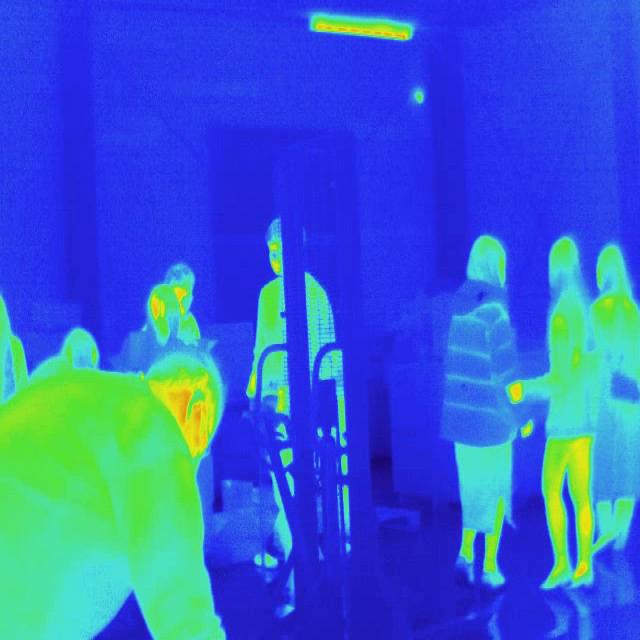
Detected objects:
label: person
label: person
label: person
label: person
label: person